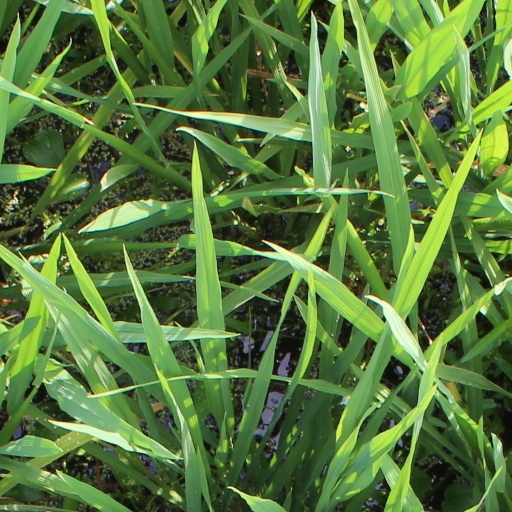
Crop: rice